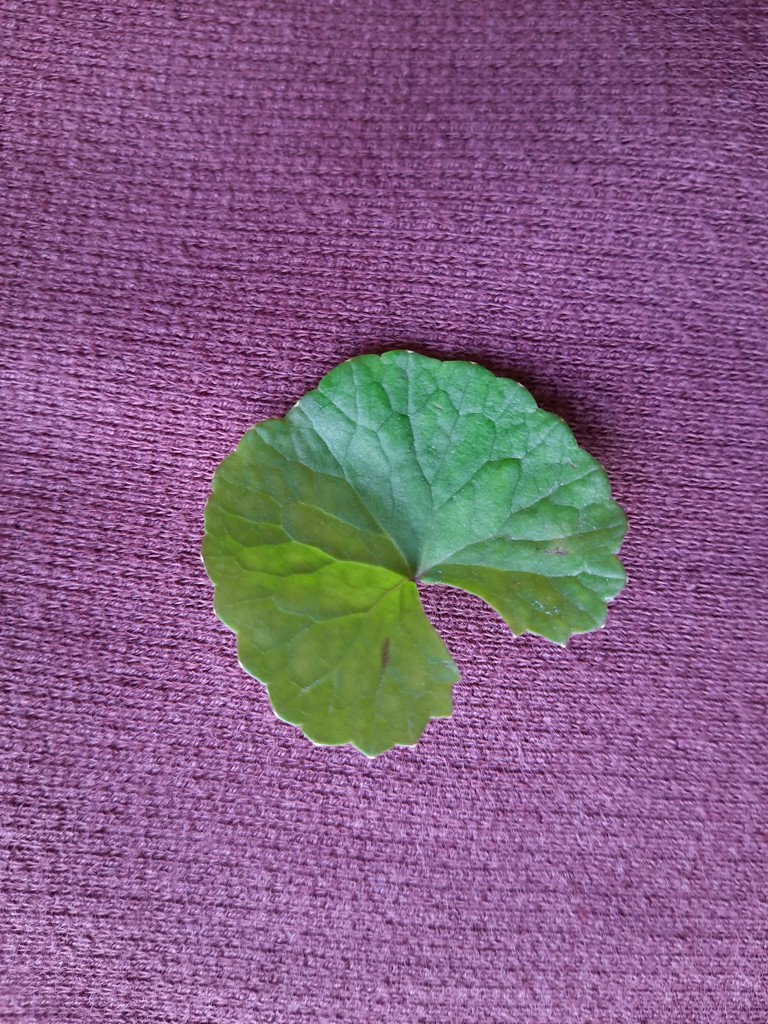
Label: Healthy